Naan Aval Adhu

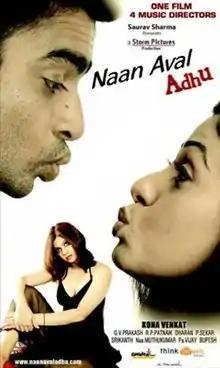
Theatrical release poster

Naan Aval Adhu is an unreleased Indian Tamil-language horror film directed by Kona Venkat. Madhavan, Shamita Shetty and Sadha featured in the leading roles, while the film had songs and score composed by four music directors including G. V. Prakash Kumar and Dharan. A remake of the Hindi film, "Darling" (2007), the film was initially launched in 2006 as Ram Gopal Varma's production, but was eventually sold to Storm Pictures after Varma, Venkat and Madhavan had gone through creative differences. During post-production, the unit experienced further difficulties after the producer had failed to pay technicians, and subsequently the film did not have a theatrical release.